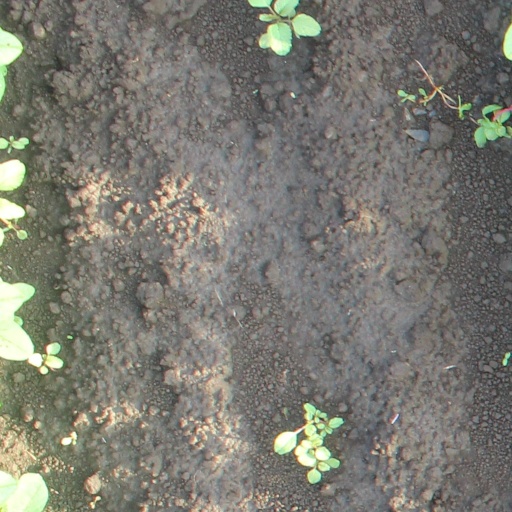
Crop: soybean